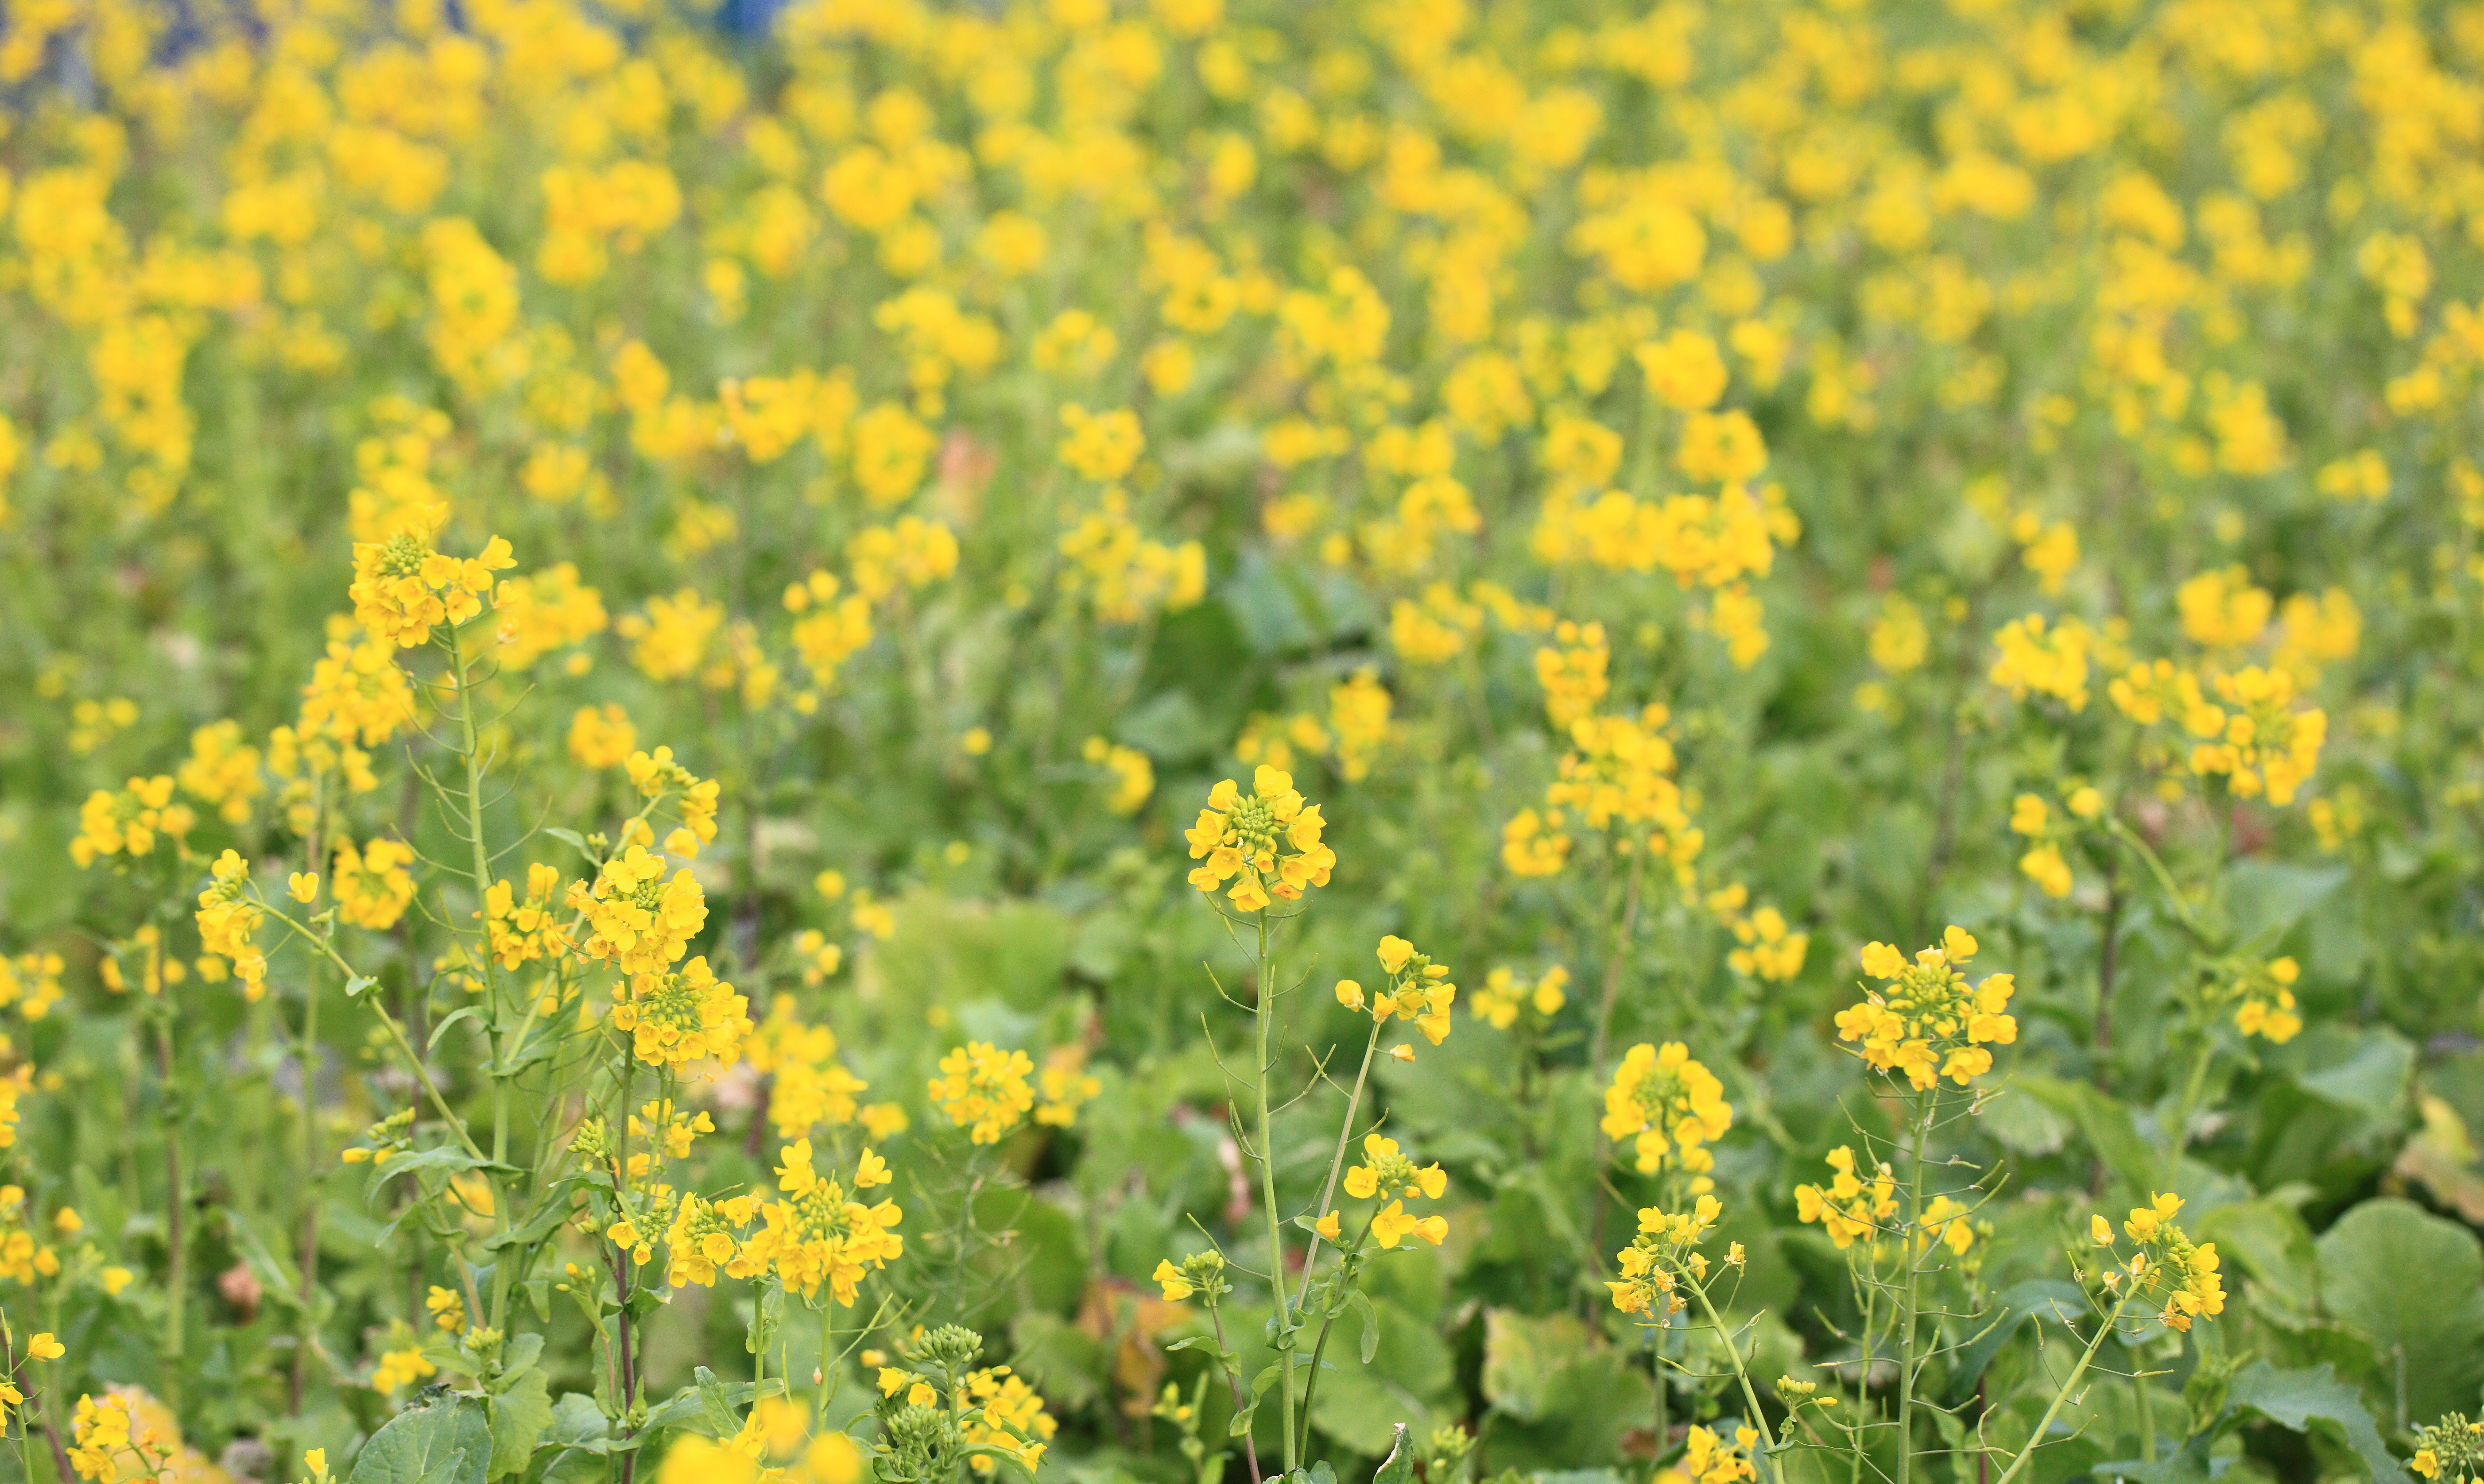
plant, field, meadow, prairie, flower, wild, pattern, high, produce, vegetable, yellow, rapeseed, wildflower, background, grassland, wallpaper, 5d, hires, canola, markii, mustard, brassica, hi, res, resolution, turnip, rapa, flowering plant, annual plant, land plant, mustard plant, brassica rapa